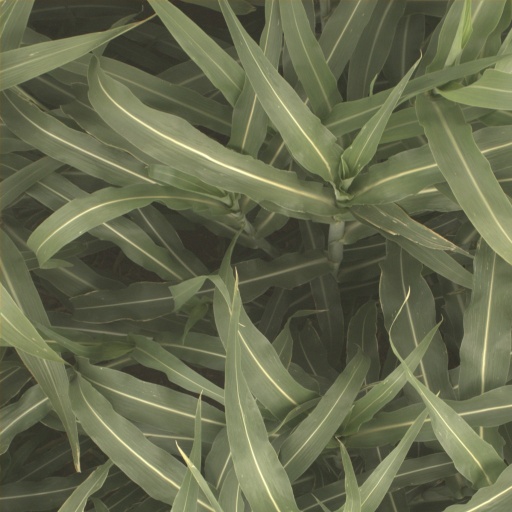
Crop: sorghum